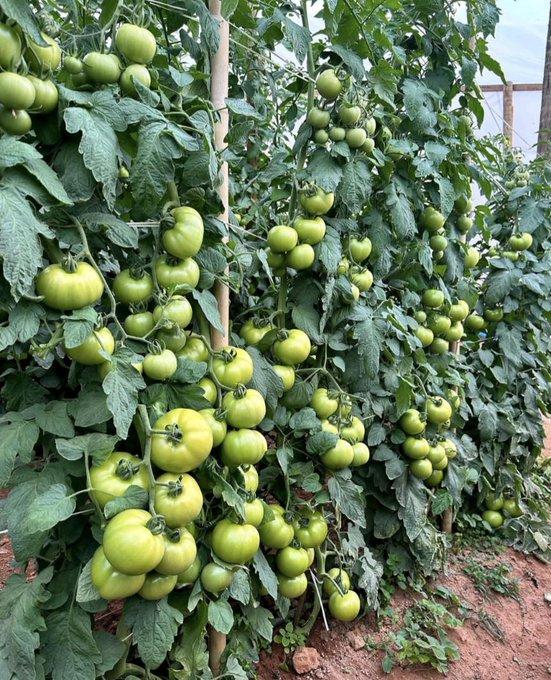
Nyanya zilizokuwepo katika eneo kubwa la shamba. Nyanya hizi zikiwa na rangi ya kijani kibichi. Nyanya ni zao la biashara linalotumiwa na wakulima kwa ajili ya kujiingizia kipato.